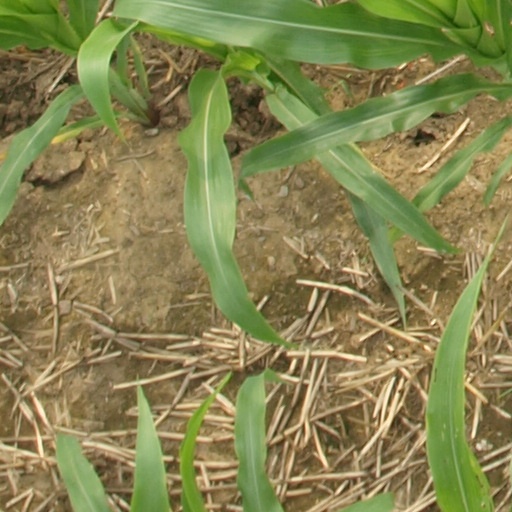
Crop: maize; corn